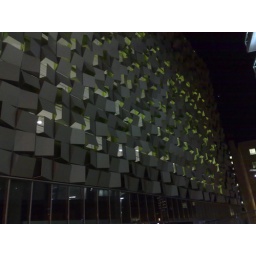
the much loved/maligned (delete as appropriate) new car park on charles street in sheffield. I like it.